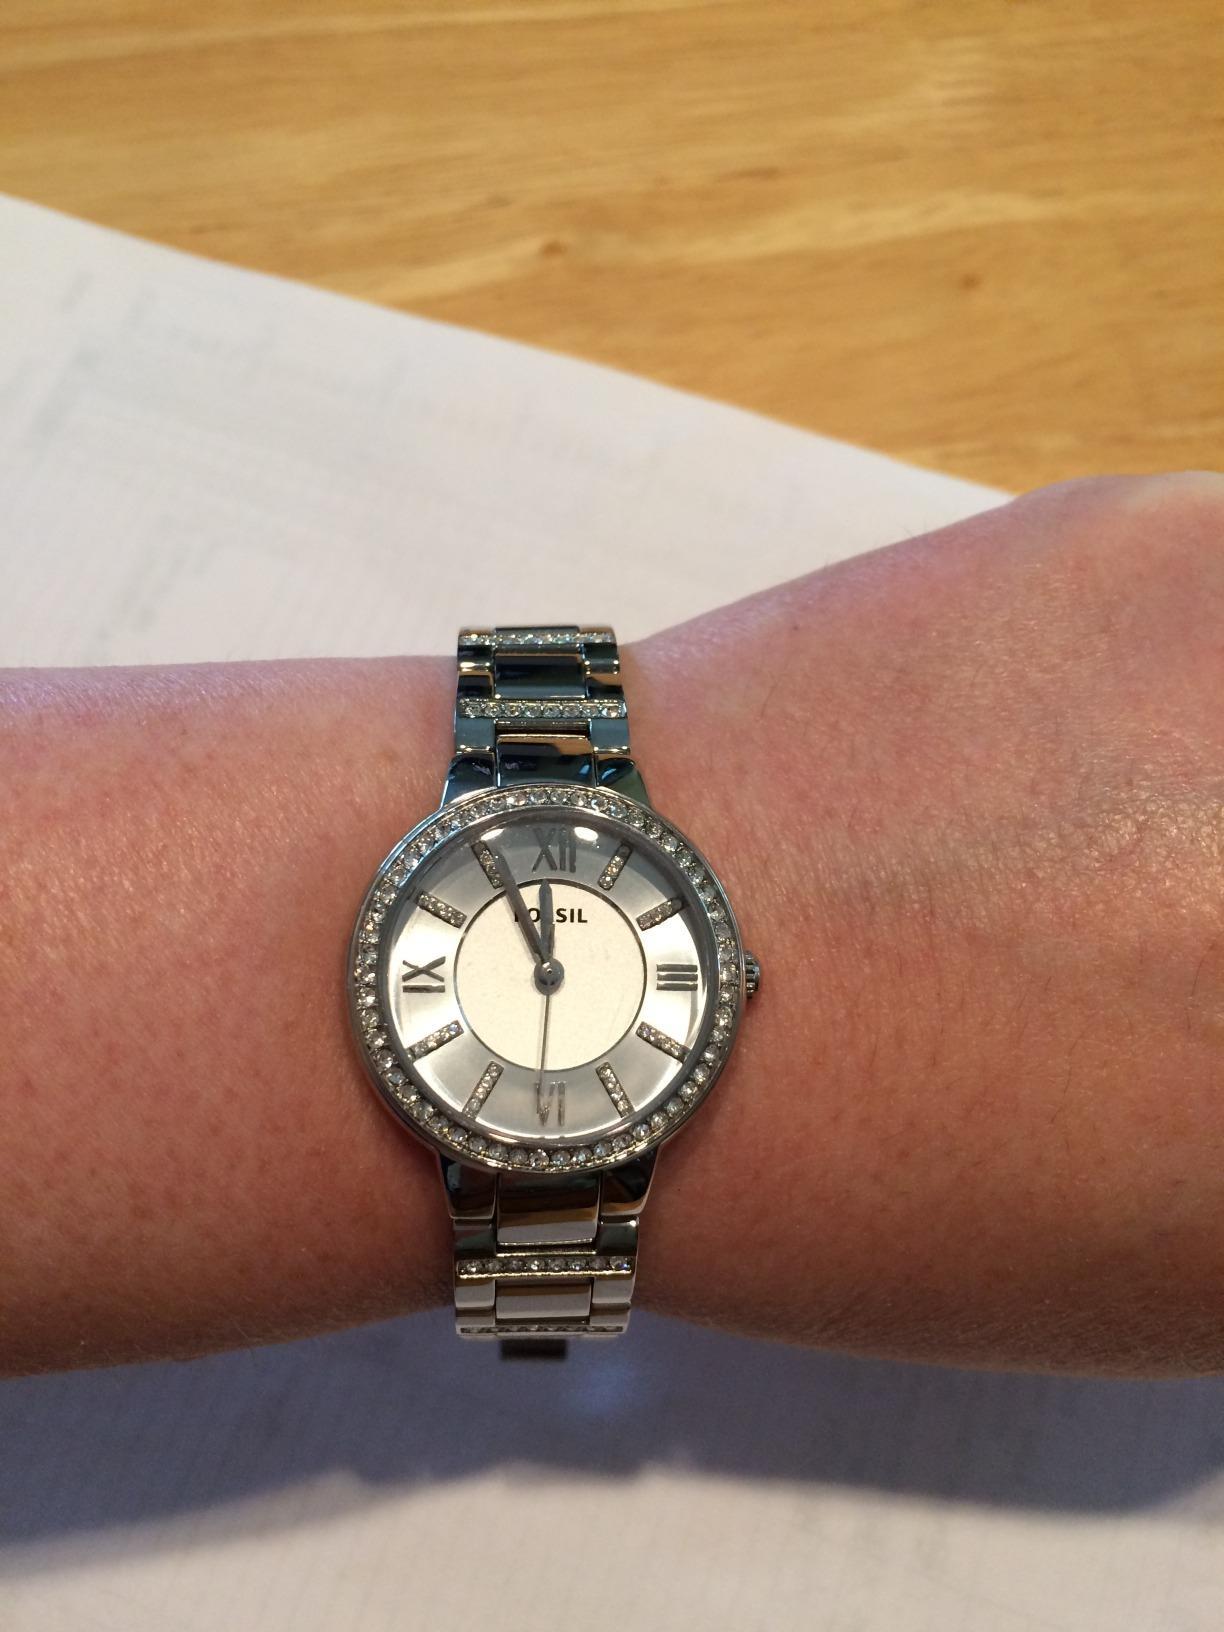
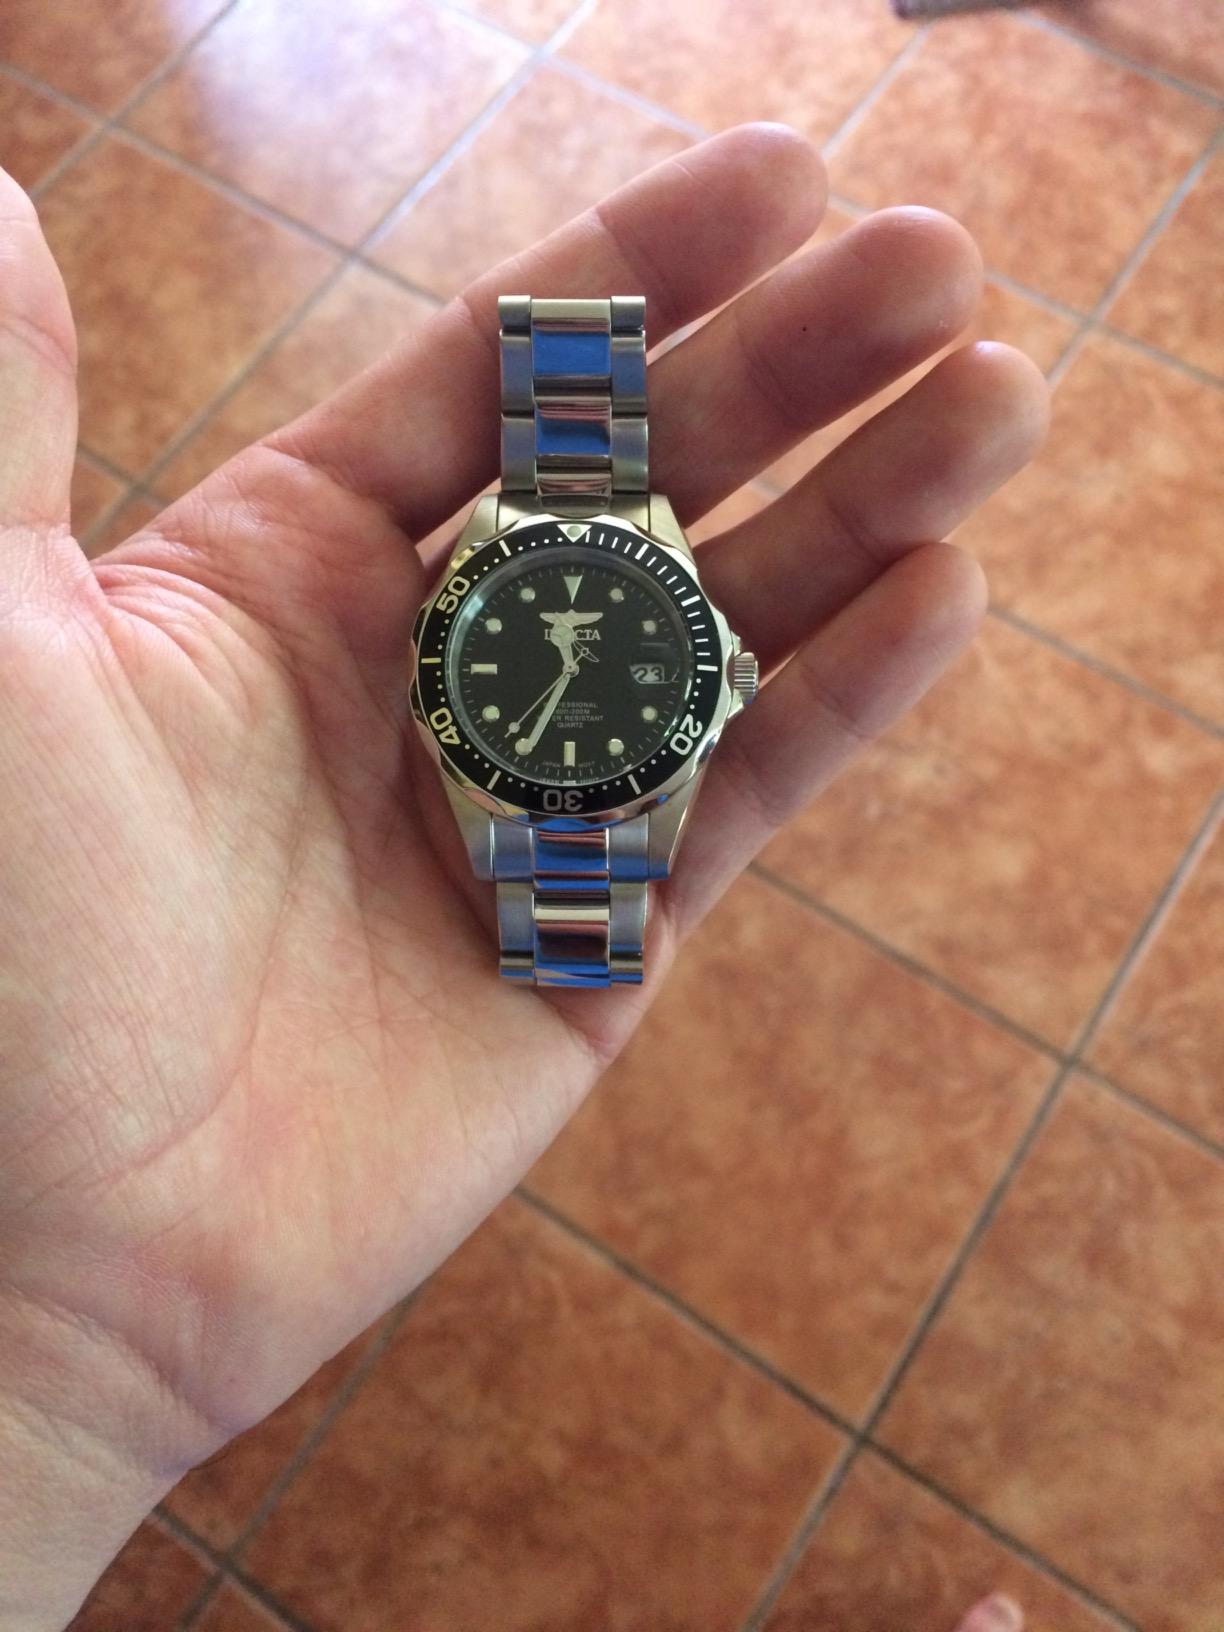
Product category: accessories_watch
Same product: no